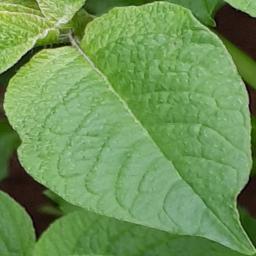
Etiqueta: Sana